JK Temple

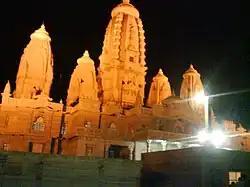
JK Temple at night

JK Temple (Juggilal Kamlapat temple) is a Hindu temple in the Indian city of Kanpur, Uttar Pradesh, India. It is considered to be a unique blend of ancient and modern architecture. The mandapa of the temple has been constructed with high roof for adequate ventilation of light and air. The temple was constructed by JK Trust and major maintenance expenses of the temple also comes from the trust fund. The temple is also popularly known as Radhakrishna Temple.